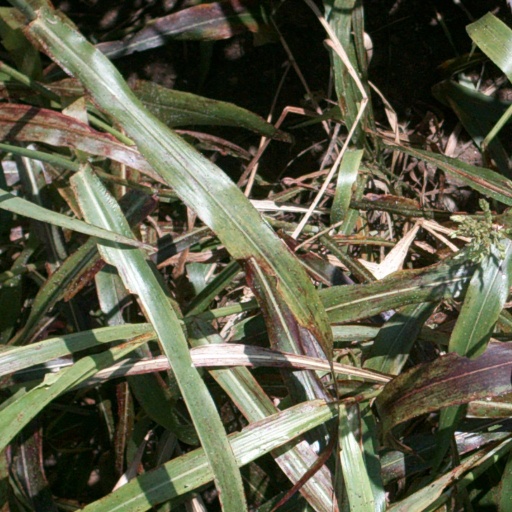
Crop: sorghum